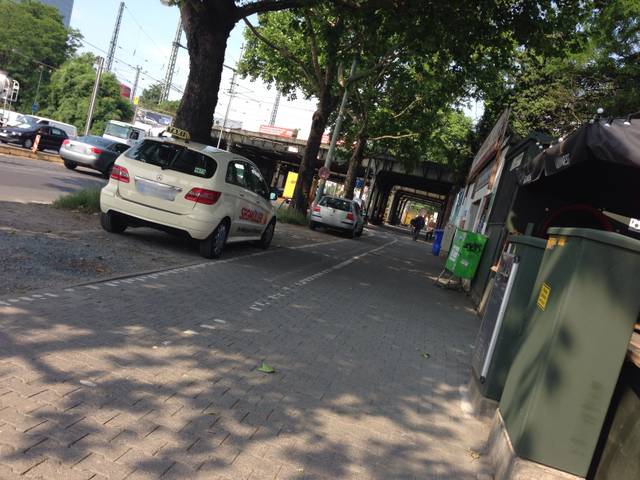
Region: Germany
Coordinates: 50.112, 8.708